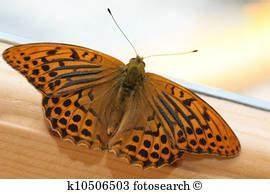
butterfly